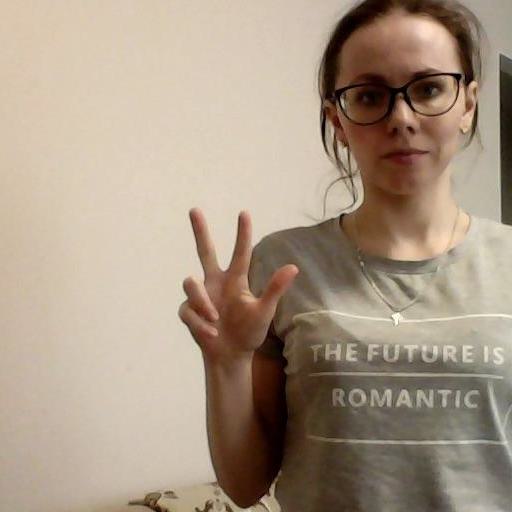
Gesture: three2